Adelaide of Saxe-Meiningen

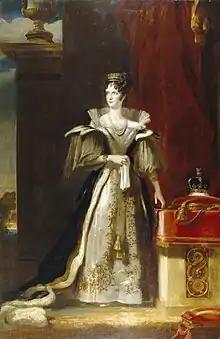
Portrait of Queen Adelaide painted by John Simpson in 1832

Adelaide was born on 13 August 1792 at Meiningen, Thuringia, Germany, the eldest child of Georg I, Duke of Saxe-Meiningen, and Luise Eleonore, daughter of Christian Albrecht, Prince of Hohenlohe-Langenburg. She was baptised at the castle chapel on 19 August and was titled "Princess Adelaide of Saxe-Meiningen, Duchess in Saxony" with the style "Serene Highness". Her godparents numbered 21, including her mother, the Holy Roman Empress, the Queen of Naples and Sicily, the Crown Princess of Saxony, the Duchess of Saxe-Gotha-Altenburg, the Duchess of Saxe-Coburg, the Duchess of Saxe-Weimar, the Prince of Hohenlohe-Langenburg, and the Landgrave of Hesse-Philippsthal-Barchfeld.